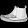
Label: Ankle boot